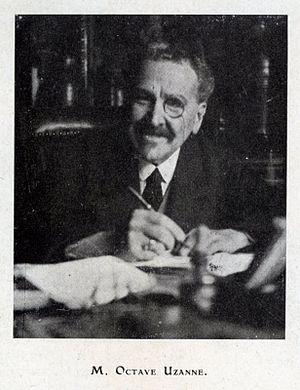
Photographie d'Octave Uzanne en 1928 (ou peu de temps avant), publiée dans la revue L'imprimerie et la pensée moderne (1928) Español: Octave Uzanne a los 79 años (1928).